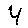
Label: 4